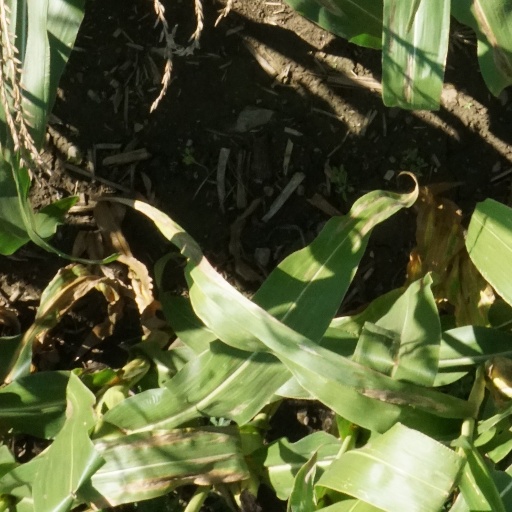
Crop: maize; corn